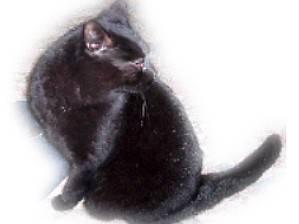
cat